Italian fascism and racism

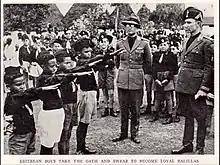
Eritrean "Balilla" children pledge allegiance to the National Fascist Party (1922).

At the 1934 Montreux Fascist conference which was chaired by the Italian-led "Comitati d'Azione per l'Universalita di Roma" (CAUR) that sought to found a Fascist International, the issue of antisemitism was debated about by various fascist parties, with some of them being more favourable to it and others being less favourable to it. Two final compromises were adopted, creating the official stance of the Fascist International: From 1934 to 1938, Fascist Italy hosted the Betar Naval Academy in Civitavecchia to train Zionist cadets under Betar leader Ze'ev Jabotinsky, on the grounds that a Jewish state would be in Italy's national interest.